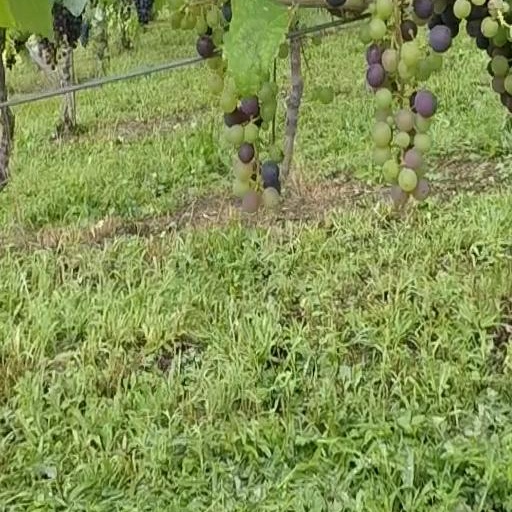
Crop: grape